List of submarines of the Turkish Navy

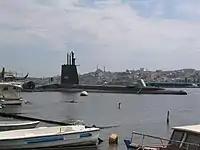
TCG "Uluçalireis", (Rahmi M. Koç Museum, Golden Horn)

Ex- US Navy "Balao"-class submarine Fleet Snorkel type: